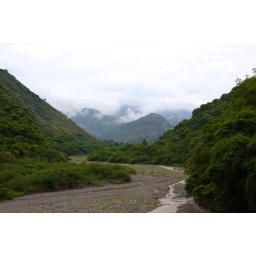
Still little water in the river